Baumberg

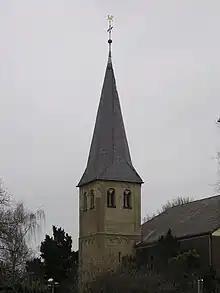
St. Dionysus church Baumberg (2007)

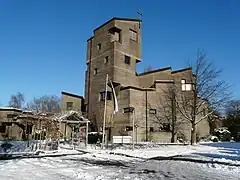
Friedenskirche Baumberg (2009)

The Catholic community was first mentioned in 1296 and gained independence in 1890 as an independent parish with 1,800 believers, the number of which grew to around 7,000 by 2011. On January 1, 2011, the Baumberg parish of St. Dionysius was merged with the Monheim parish of St. Gereon, which had around 9,000 believers at the time, to form the parish of St. Gereon and Dionysius Monheim a.Rh in the Archdiocese of Cologne.